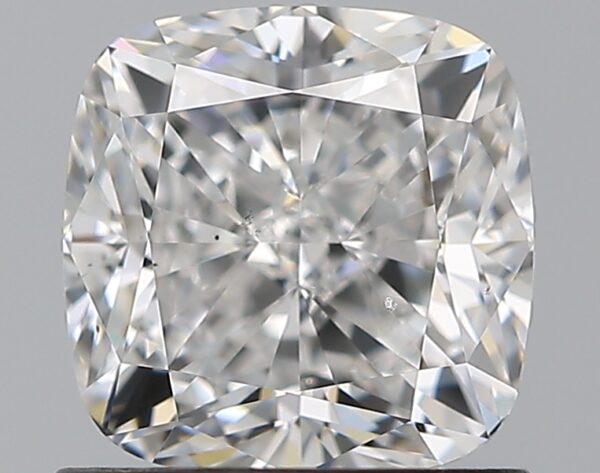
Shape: cushion
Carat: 1.2
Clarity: VS2
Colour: D
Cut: VG
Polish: EX
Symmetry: EX
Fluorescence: F
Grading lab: GIA
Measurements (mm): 5.86 x 5.85 x 4.09